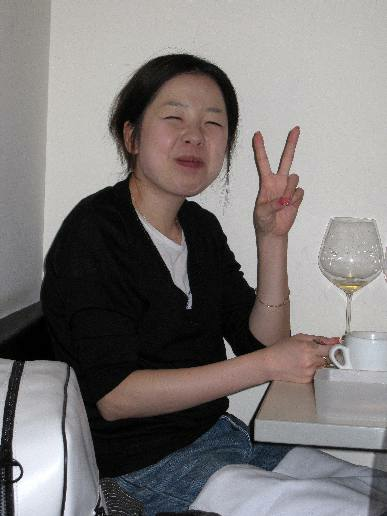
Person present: Yes